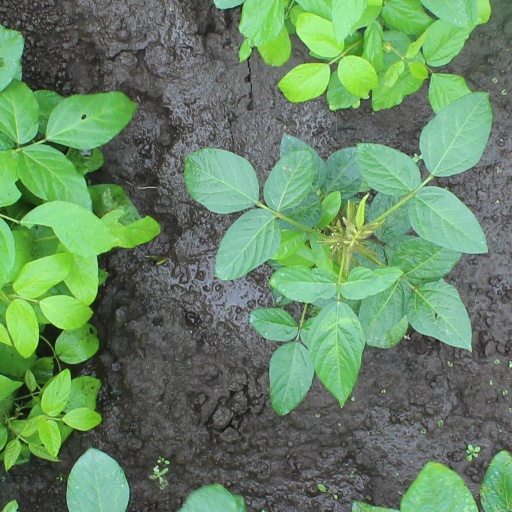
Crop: soybean